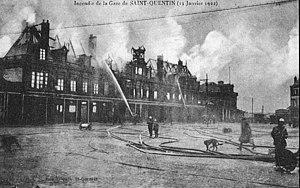
Incendie de la gare
La ligne de Saint-Quentin à Ham était une ligne ferroviaire secondaire longue de 28 kilomètres, à voie unique et écartement standard, permettant de relier la grande artère de Paris à Bruxelles qui passe en gare de Saint-Quentin, dans l'Aisne, avec la ligne d'Amiens à Laon qui passe en gare de Ham dans la Somme.
Le Chemin de fer de Vélu-Bertincourt à Saint-Quentin a fonctionné entre 1880 et 1955, dans les départements de la Somme, l'Aisne et du Pas-de-Calais.